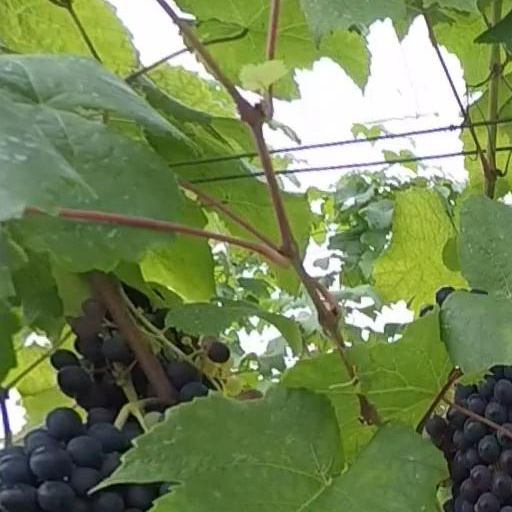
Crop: grape